Kulbatpur

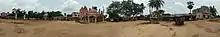
Kulbatpur Kalitala ,

India census, Kulbatpur had a population of 4,038. Males constituted 51.4% of the population and females 48.6%.